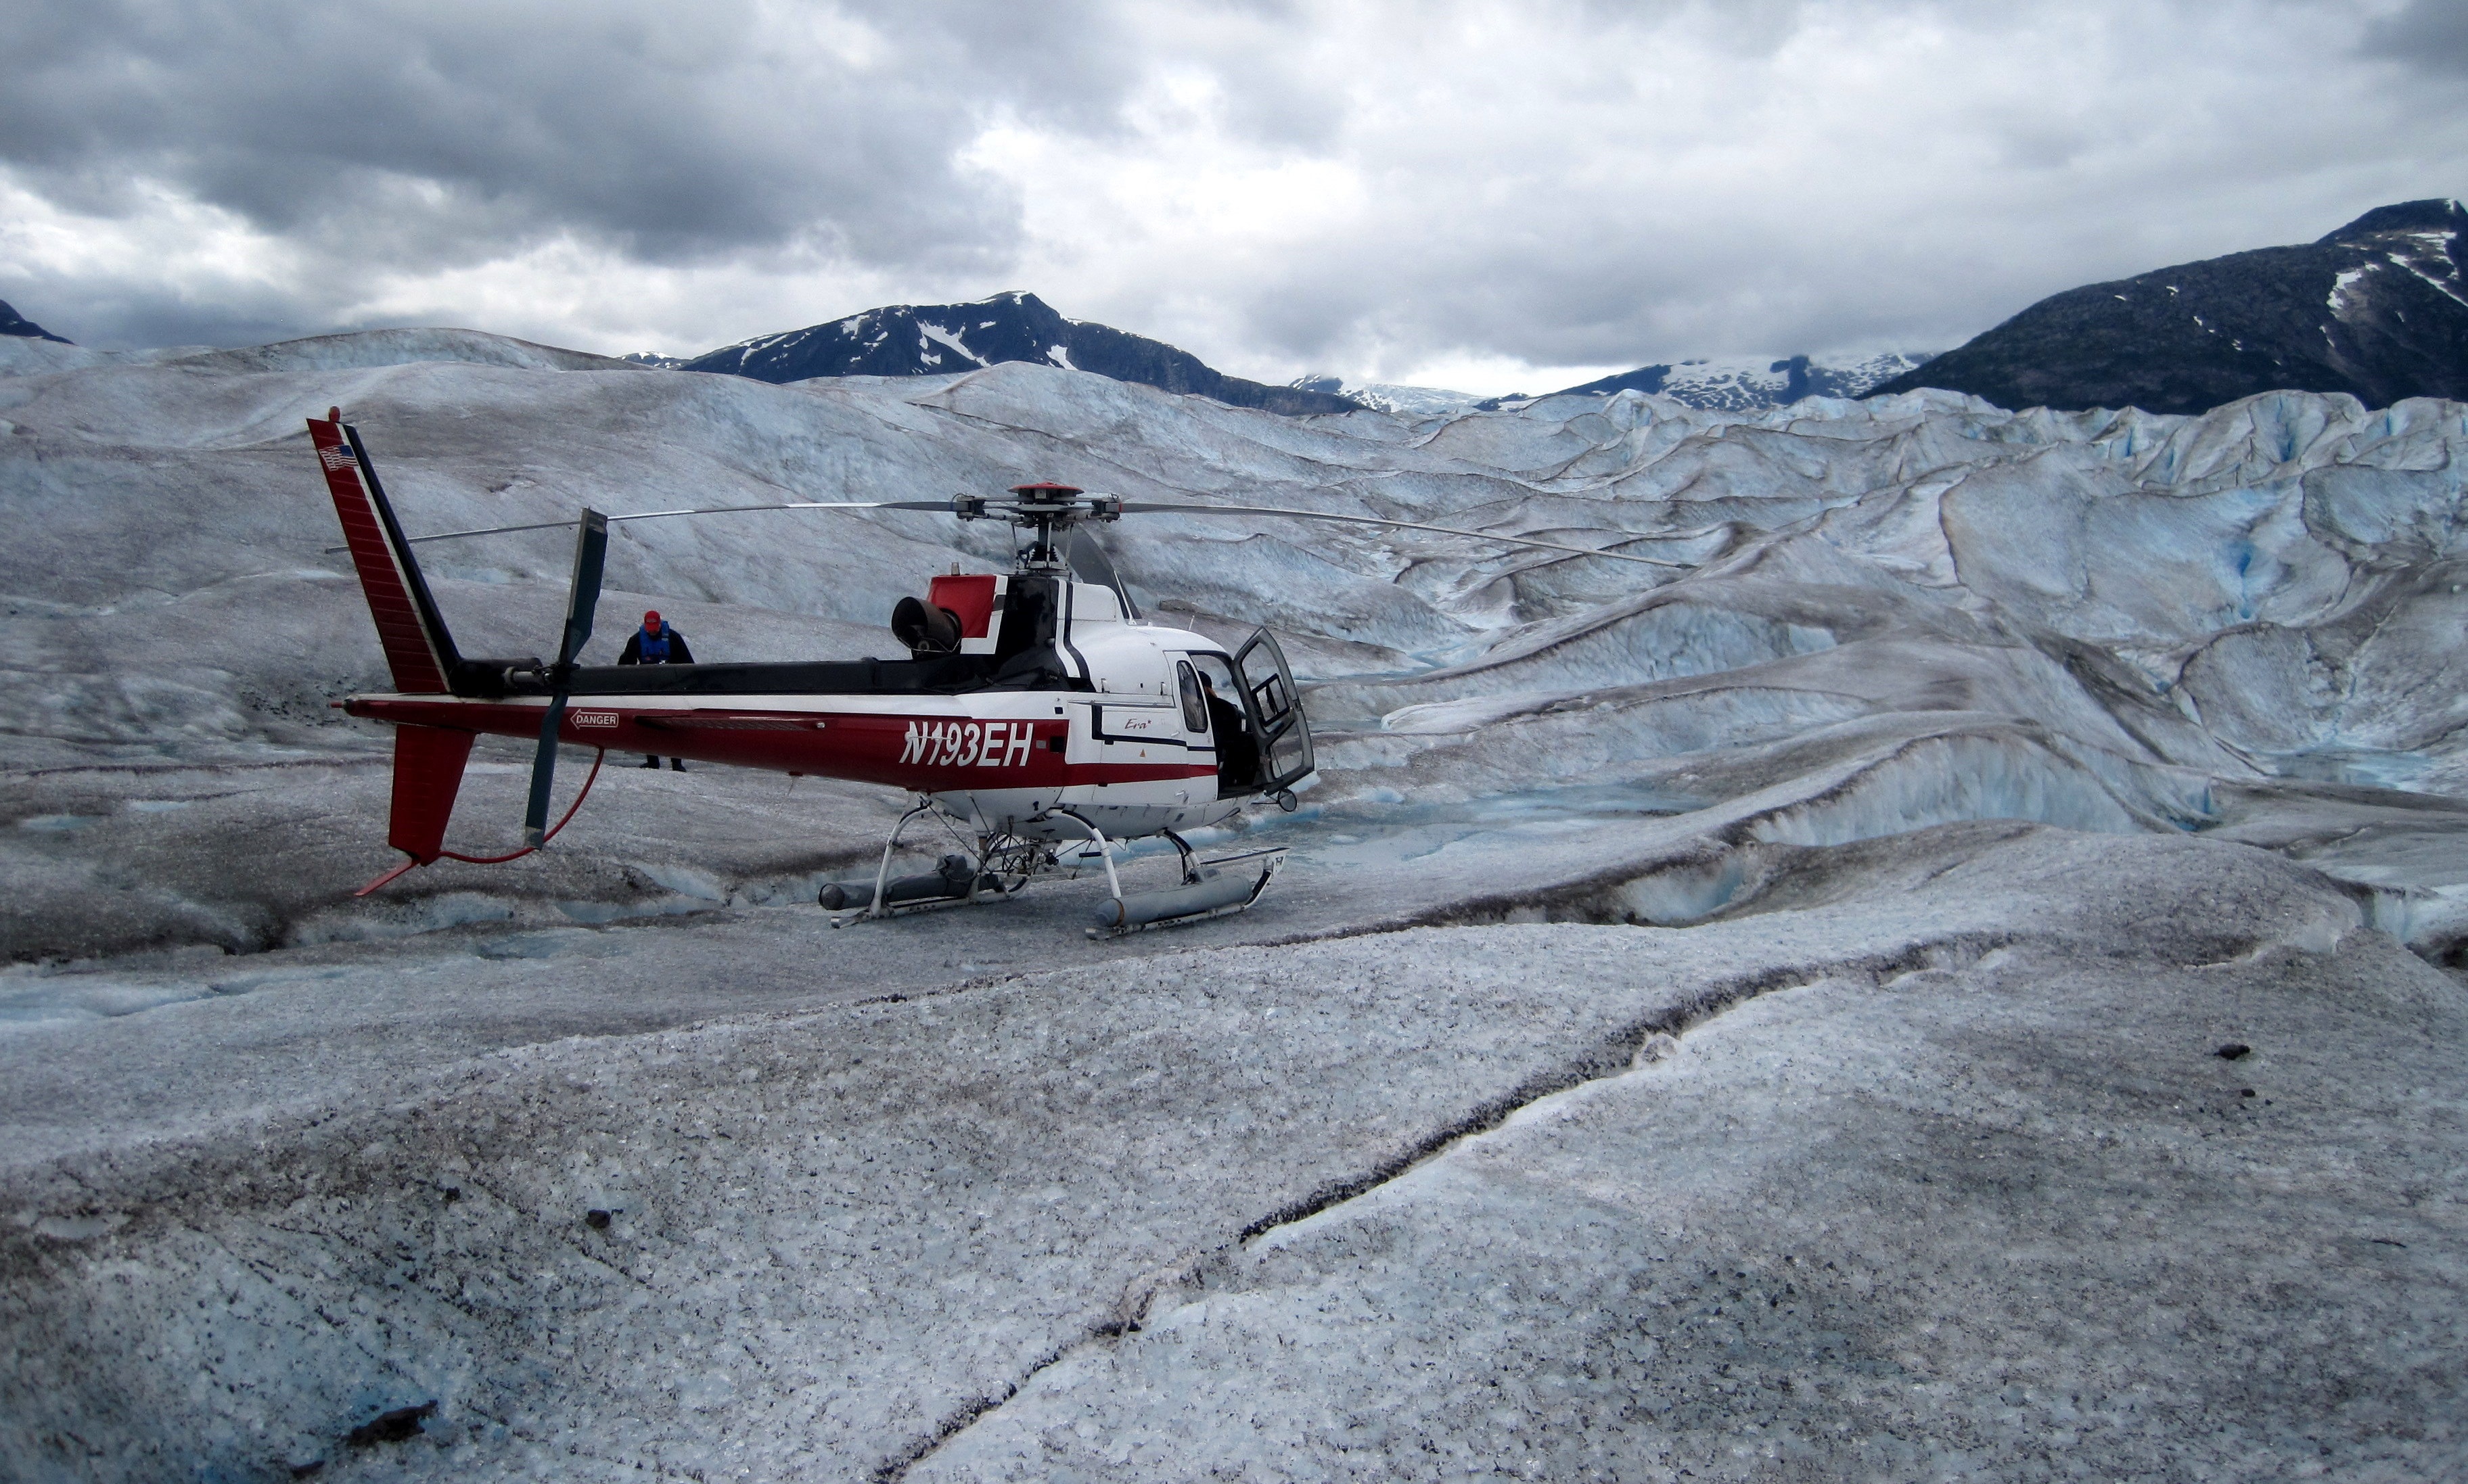
mountain, snow, winter, mountain range, travel, ice, vehicle, glacier, iceland, arctic, alps, canada, helicopters, rescue, mountainous landforms, geological phenomenon